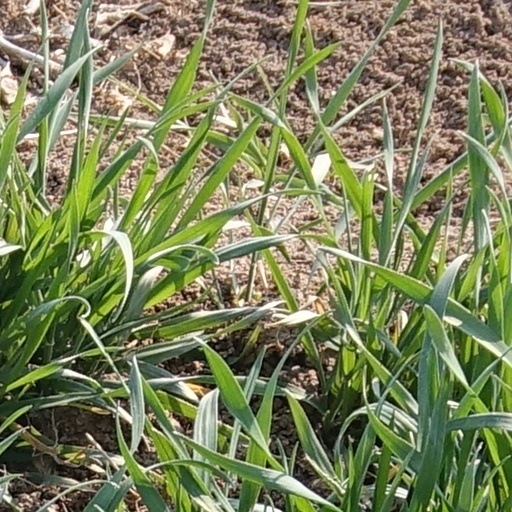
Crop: wheat